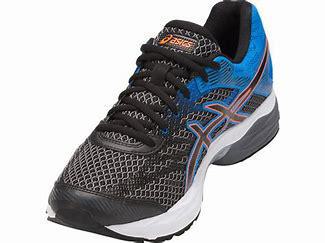
Brand: Asics
Model: Gel Flux 4